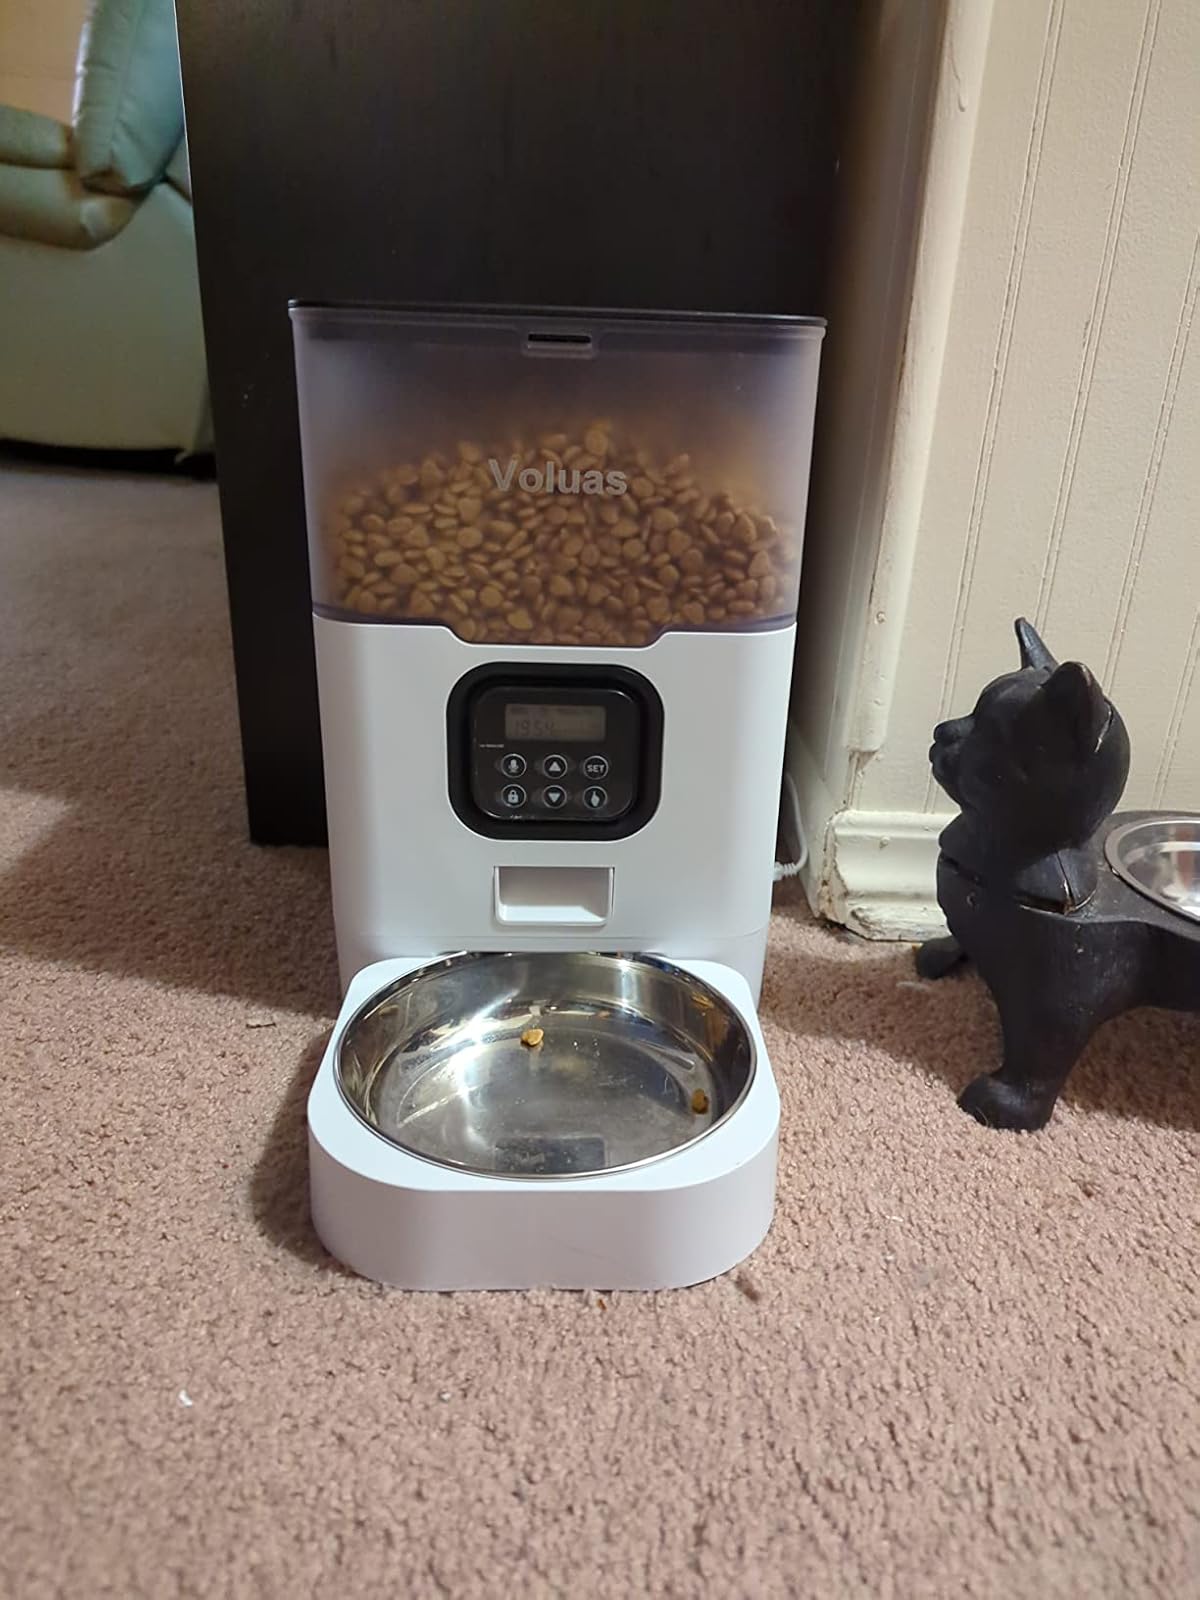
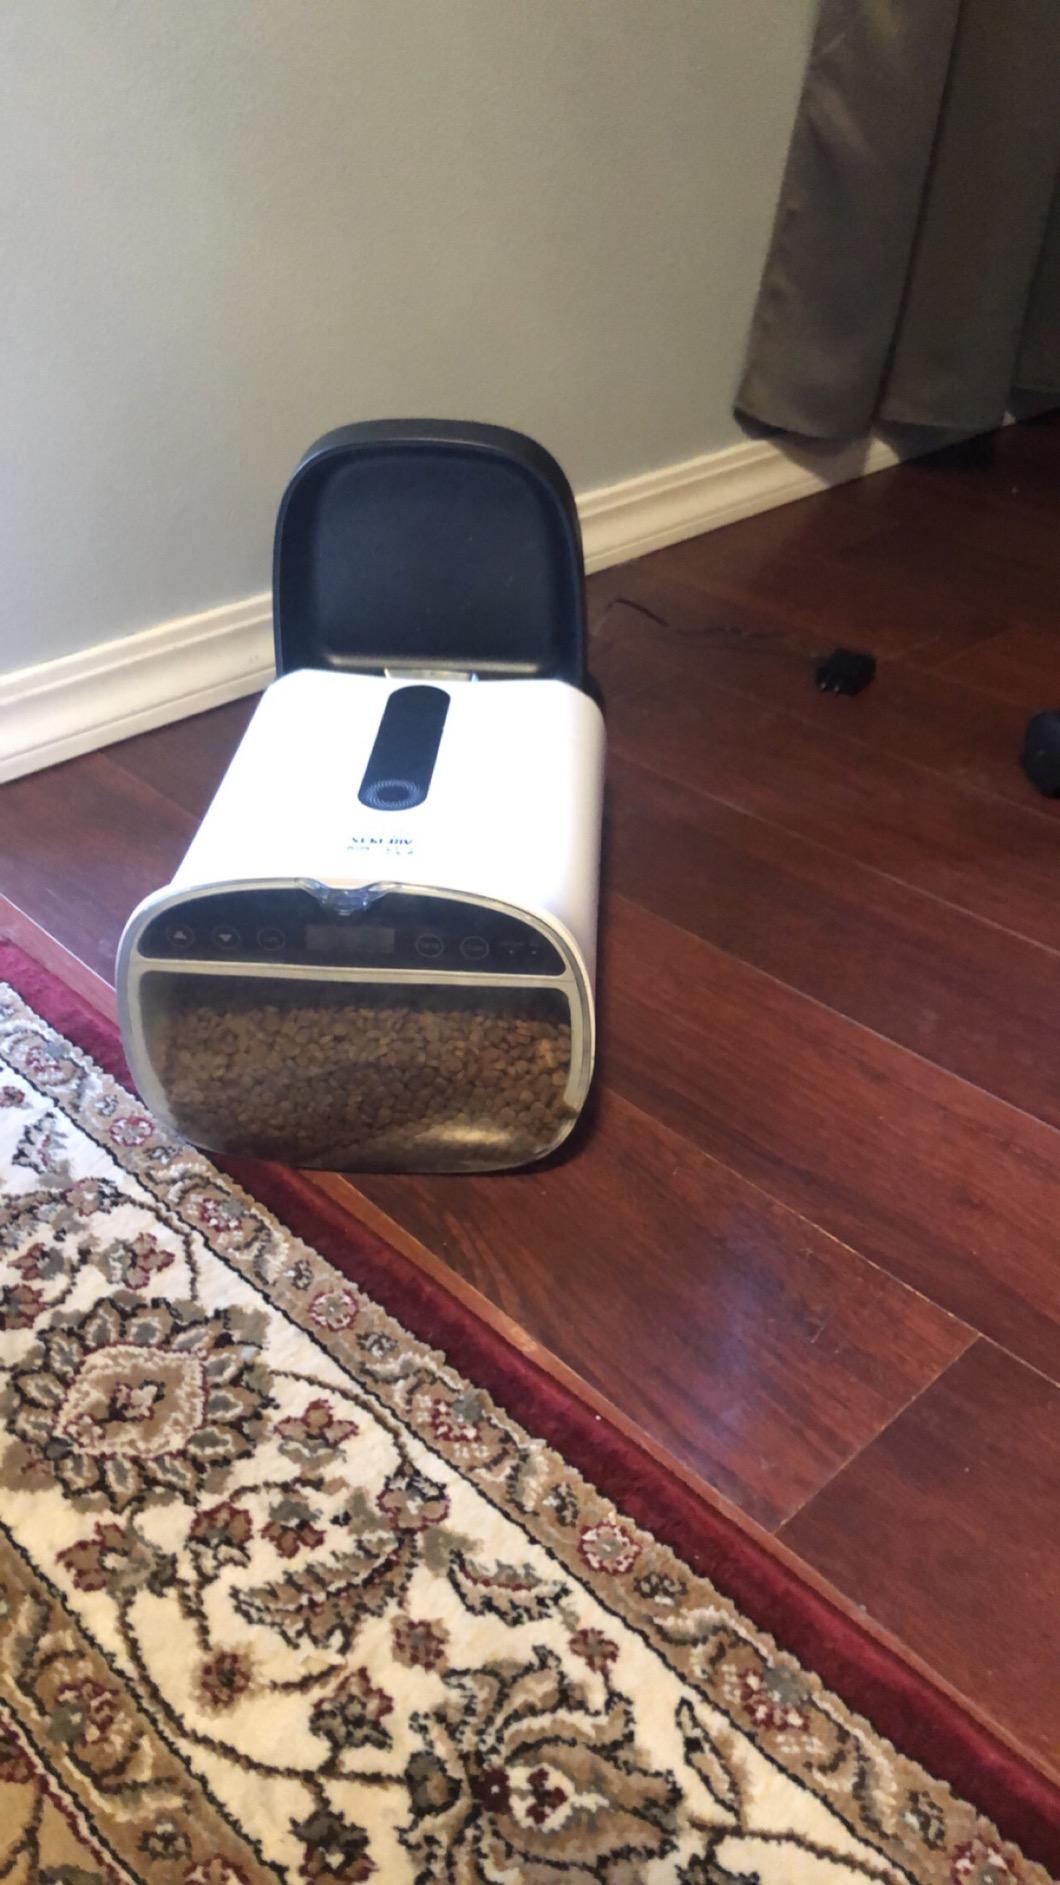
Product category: items_feeder
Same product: no